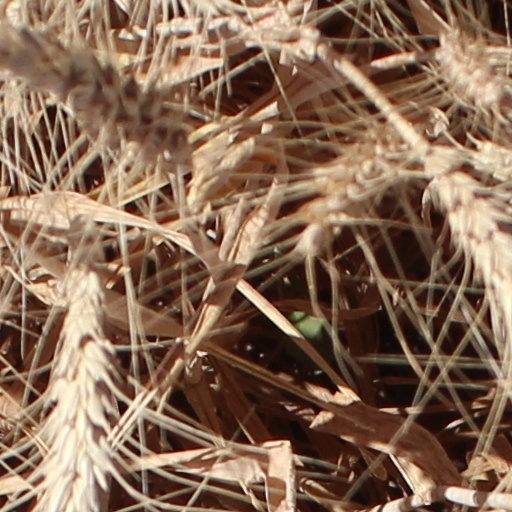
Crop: wheat